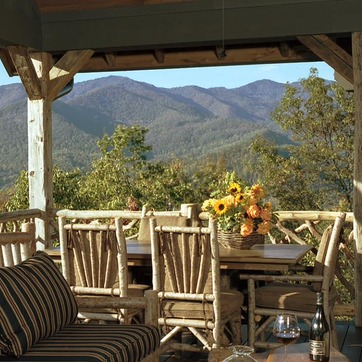
Material: foliage